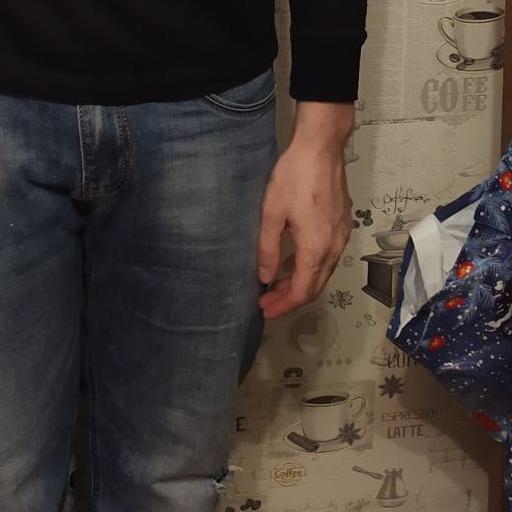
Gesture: no_gesture